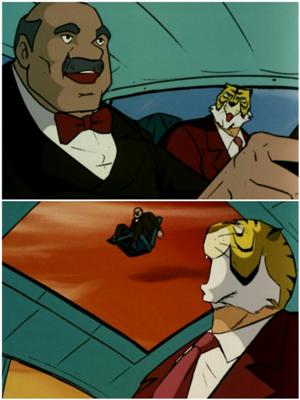
回答: 順番逆にしても違和感がない